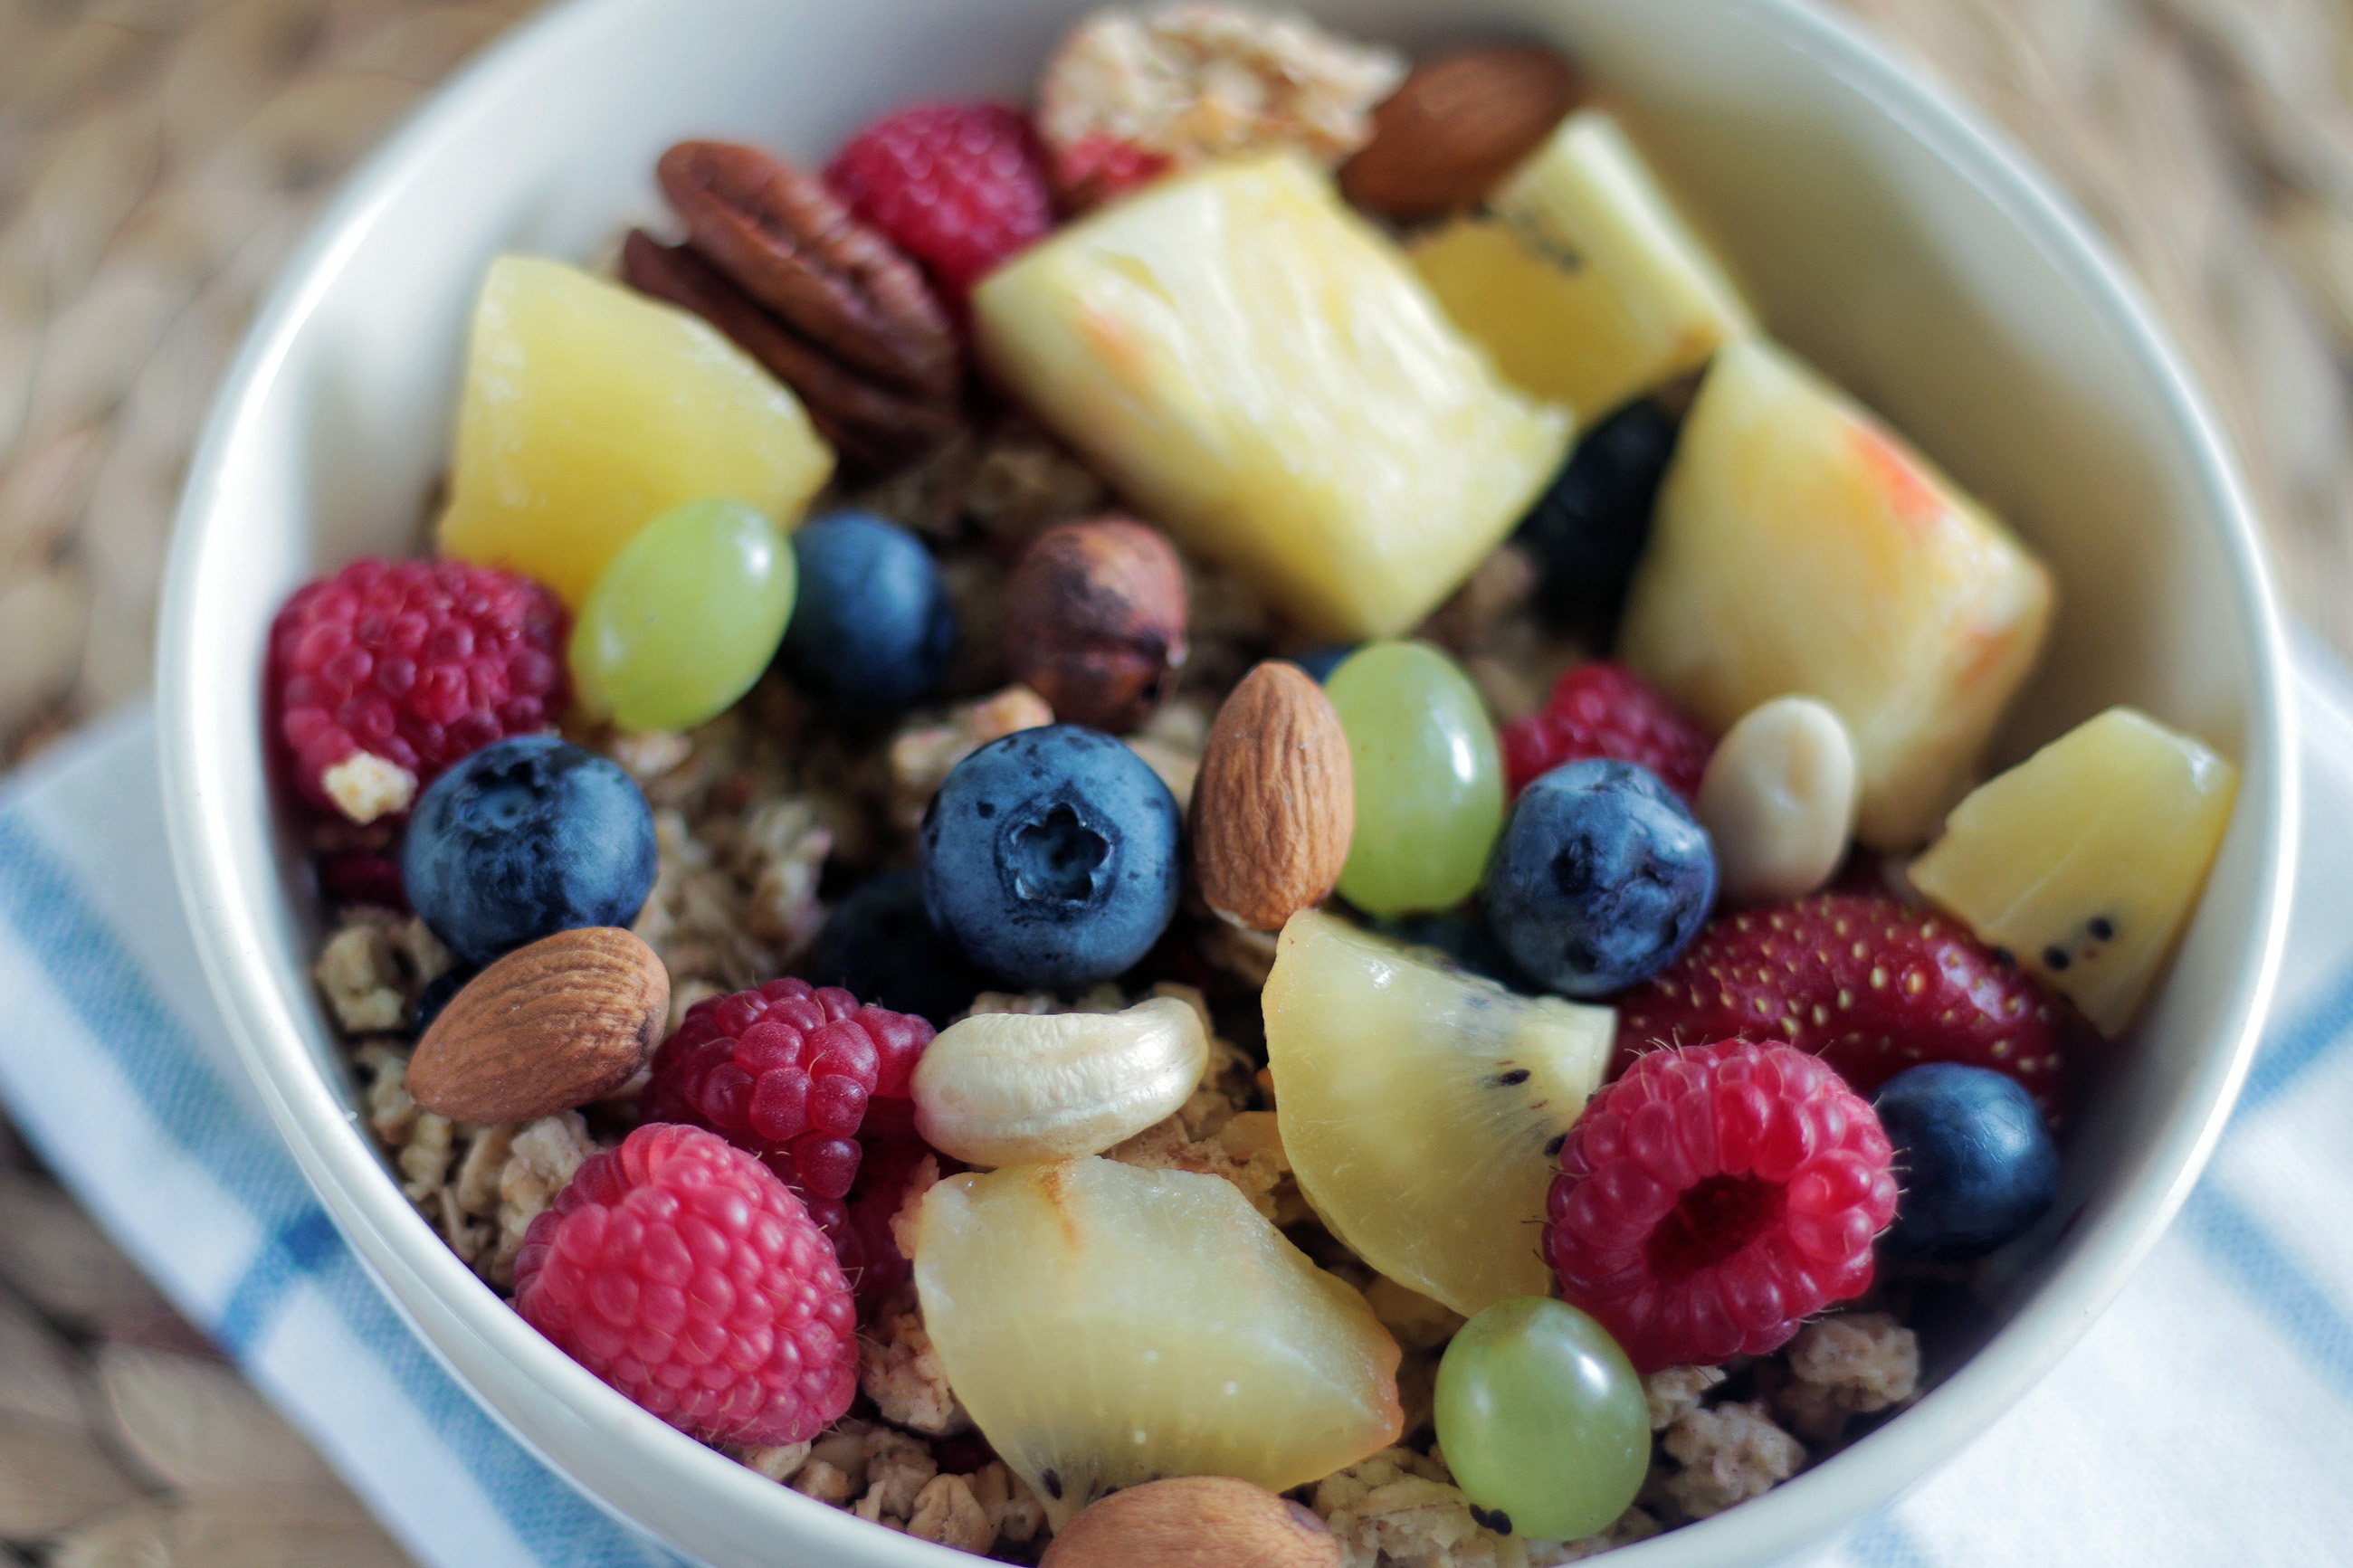
bowl, dish, meal, food, produce, breakfast, healthy, dessert, cuisine, pineapple, cereal, nuts, blueberries, raspberries, fruits, vegetarian food, almonds, muesli, breakfast cereal, frozen yogurt, trail mix